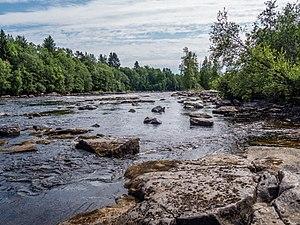
Le Gideälven est un fleuve du nord de la Suède. Il prend sa sources au niveau des reliefs de Stöttingfjället dans la commune de Vilhelmina et après un parcours d'environ 225 km vient se jeter dans la baie d'Husum dans la commune d'Örnsköldsvik.